Lumbee

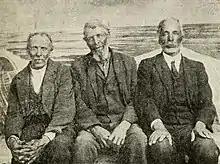
Three "Croatans" of Robeson County, c. 1909

In 1887, the Indians of Robeson County petitioned the state legislature to establish a normal school to train Indian teachers for the county's Indian schools. With state permission, they raised the requisite funds, along with some state assistance, which proved inadequate. Several tribal leaders donated money and privately held land for schools. Robeson County's Indian Normal School eventually developed as Pembroke State University and subsequently as the University of North Carolina at Pembroke.